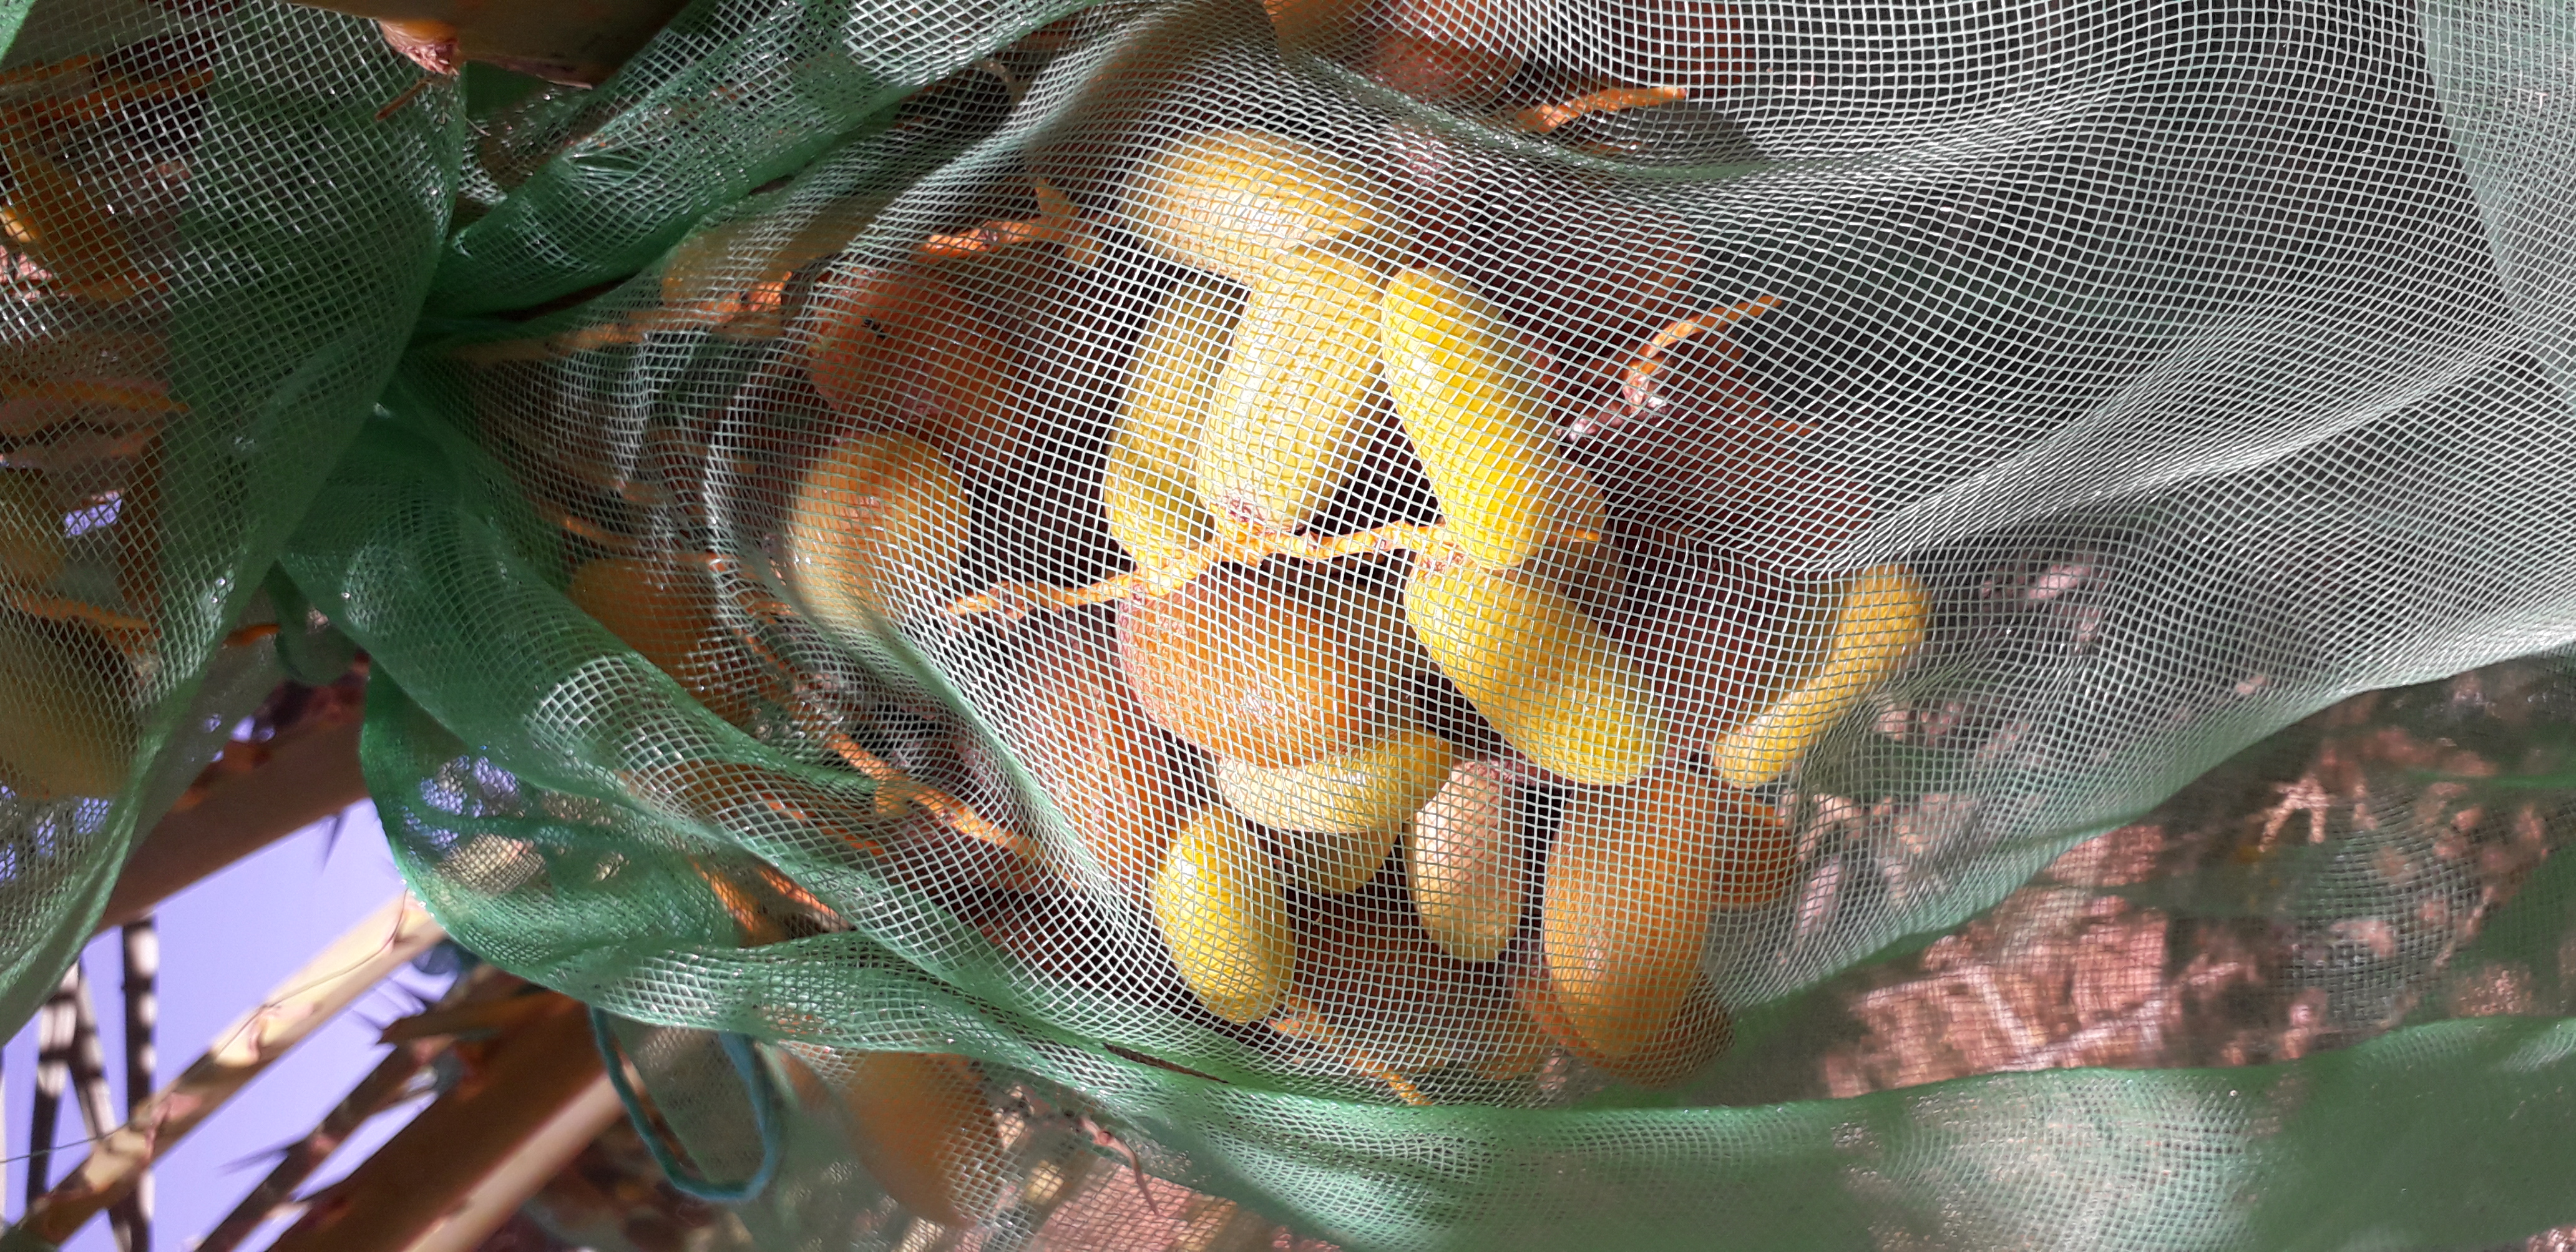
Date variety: kholt